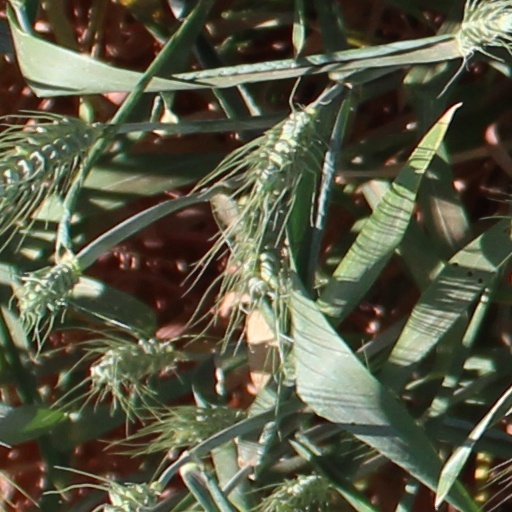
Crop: wheat